Joaquim Rodríguez

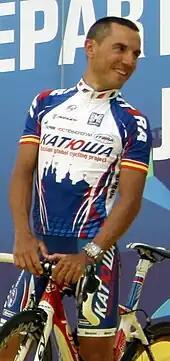
Rodriguez at the 2010 Tour de France

In 2010 he joined the Russian , which guaranteed him a position at the Tour de France and a leading role in certain races throughout the season. Early in the season Rodríguez won the Volta a Catalunya, the UCI ProTour race held around Catalonia, and later won the GP Miguel Induráin and a stage at the Tour of the Basque Country, where he eventually finished third. He also ended second behind Cadel Evans in La Flèche Wallonne. At the Tour de France he won the stage to Mende, which featured an uphill finish to the "Côte de la Croix Neuve", with the finish line at the runway of the . Rodríguez finished eighth at the Tour de France. He continued his strong performance during the season with a fifth place at the Clásica de San Sebastián and a fourth place in the overall classification at the Vuelta a España, winning the stage to Peña Cabarga. He was the leader in the race until the final 48 km time-trial in stage 17 in Peñafiel when he lost it to Nibali. Rodríguez topped the UCI World Ranking at the end of the season.